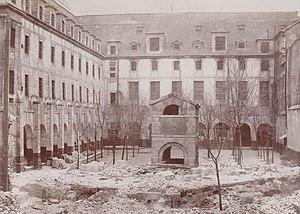
Les Madelonnettes est l’appellation courante de l'ordre des filles de Marie-Madeleine, censés accueillir et aider les anciennes prostituées ou des « victimes de la séduction qui avaient fait un retour sur elles-mêmes ». Il a compté plusieurs établissements en France et en Europe, dont un des plus connus est celui de Paris, fondé au début du XVIIᵉ siècle.